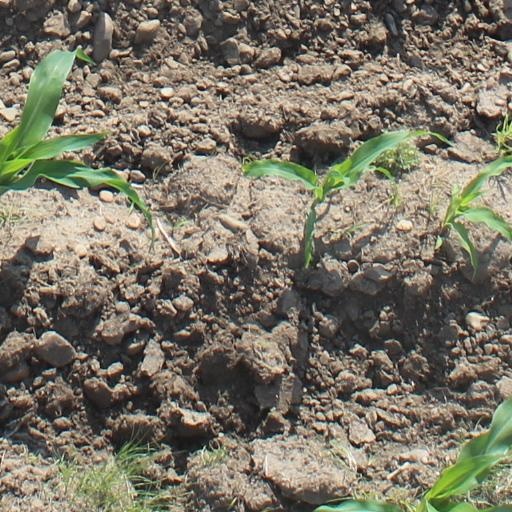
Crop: maize; corn